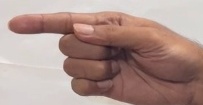
ASL sign: G